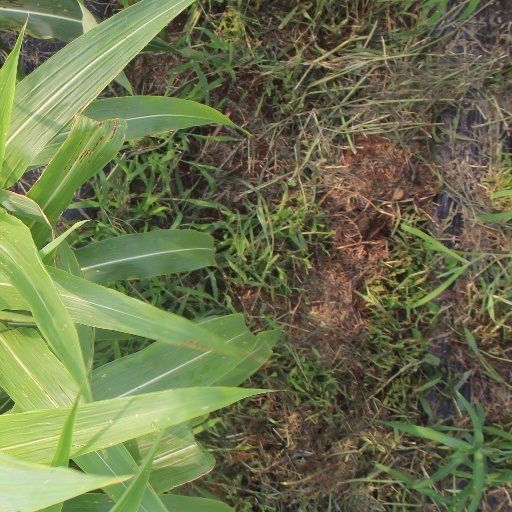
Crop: sorghum